Sikhs

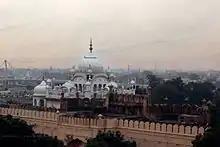
The Samadhi of Emperor Ranjit Singh in Lahore, Pakistan

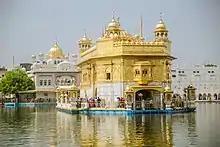
The Golden Temple

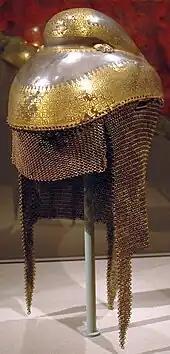
A Sikh Khalsa Army sowar's battle helmet

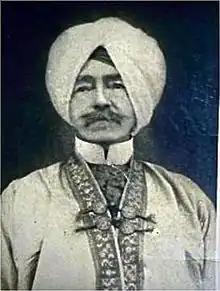
Max Arthur Macauliffe (1841–1913), a senior British administrator who was posted to India during the British rule of Punjab, converted to Sikhism in the 1860s.

After defeating the Afghans and Mughals, sovereign states called Misls were formed under Jassa Singh Ahluwalia. The Confederacy of these states was unified and transformed into the Sikh Empire under Maharaja Ranjit Singh. This era was characterised by religious tolerance and pluralism, including Christians, Muslims and Hindus in positions of power. Its secular administration implemented military, economic and governmental reforms. The empire is considered the zenith of political Sikhism, encompassing Kashmir, Ladakh and Peshawar. Hari Singh Nalwa, the commander-in-chief of the Sikh Khalsa Army in the North-West Frontier, expanded the confederacy to the Khyber Pass.